Jean Arp

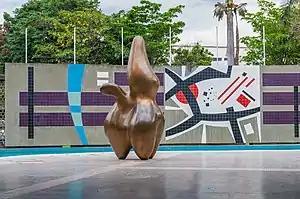
"Cloud Shepherd", Jean Arp (1953), Ciudad Universitaria de Caracas

It was at an exhibition that year where he first met the artist Sophie Taeuber who was to become his collaborator in the production of works of art and a significant influence on his artistic style and working method. They married on 20 October 1922.